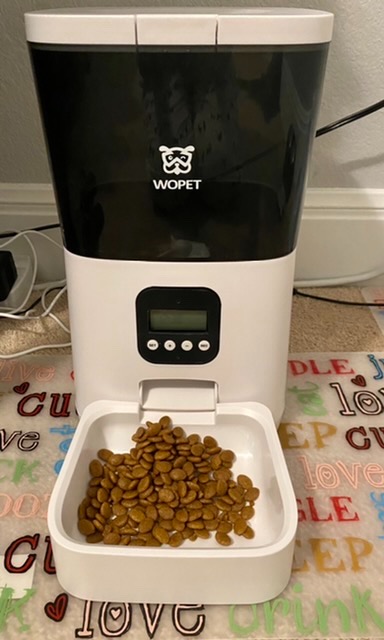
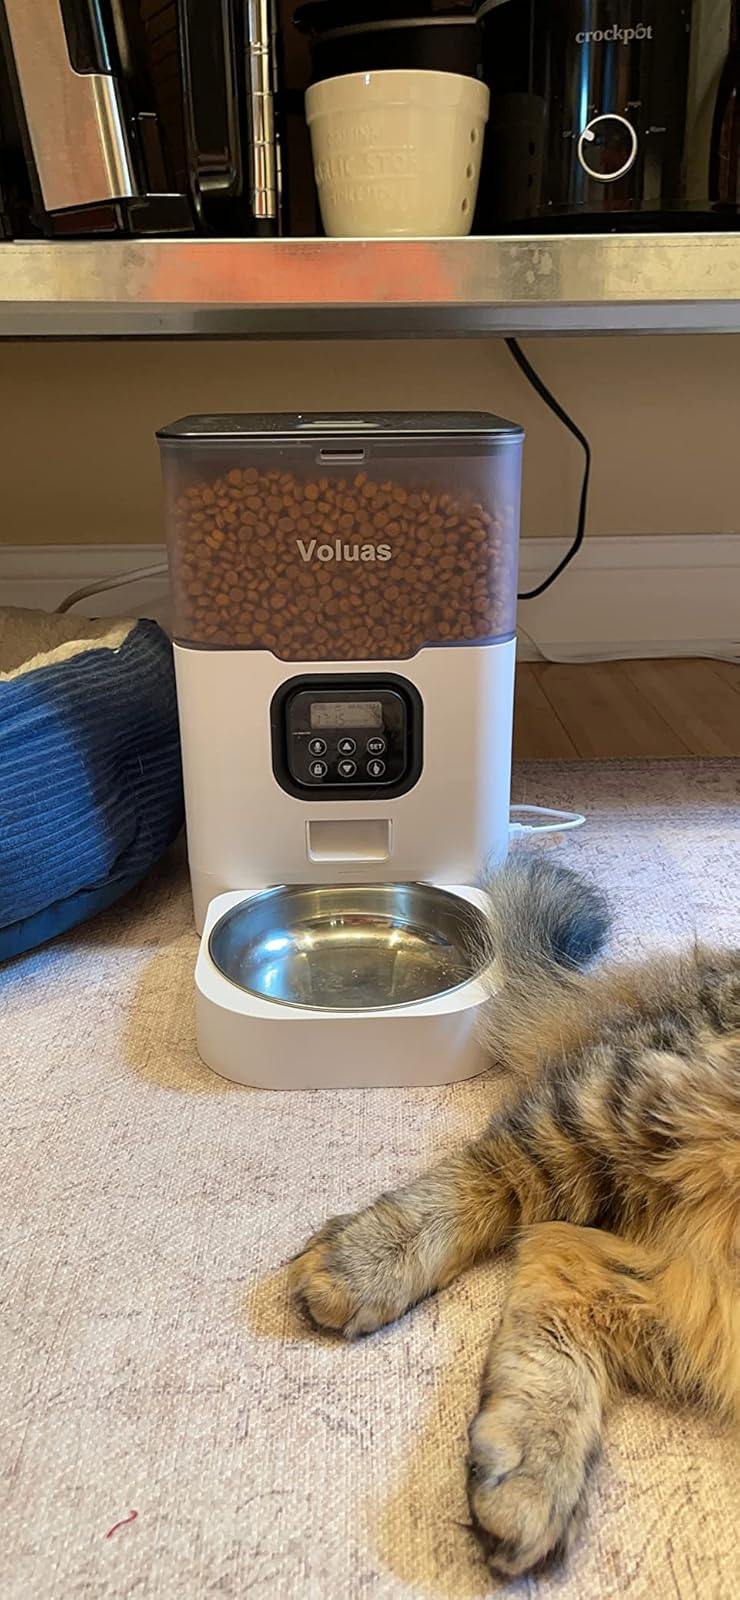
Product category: items_feeder
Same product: no